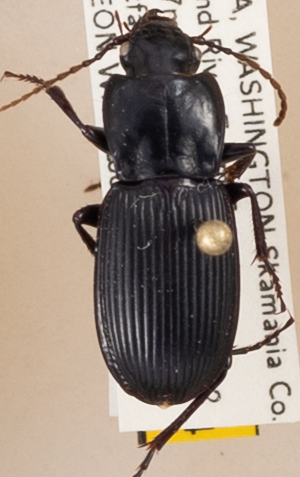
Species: Pterostichus herculaneus
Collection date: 2018-05-22
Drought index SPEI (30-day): -2.09
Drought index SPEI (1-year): -0.39
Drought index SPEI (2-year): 0.71